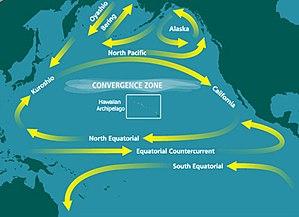
Le gyre subtropical du Pacifique nord ou gyre du Pacifique nord est un gyre océanique. Il est situé entre l'équateur et la latitude 50° N et occupe une surface approximative de 34 millions de km². Son courant suit le sens des aiguilles d'une montre. Il comprend le courant du Pacifique nord, le courant de Californie à l'est, le courant équatorial nord au sud, et le courant Kuro shivo à l'ouest.
Les expéditions « 7ᵉ continent » sont destinées à explorer les cinq gyres et à étudier la présence du plastique dans les océans. Initiées par le navigateur et chef de mission guyanais Patrick Deixonne, et soutenues par plusieurs organisations, dont le Centre national d'études spatiales et l'Agence spatiale européenne, leur dimension est à la fois informative et scientifique.